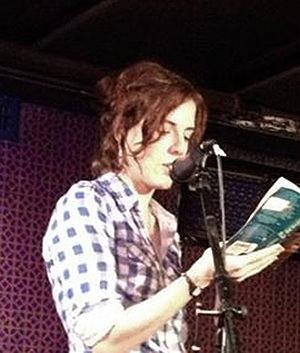
Julia Wertz, née le 29 décembre 1982 à San Francisco, est une dessinatrice de bande dessinée américaine.